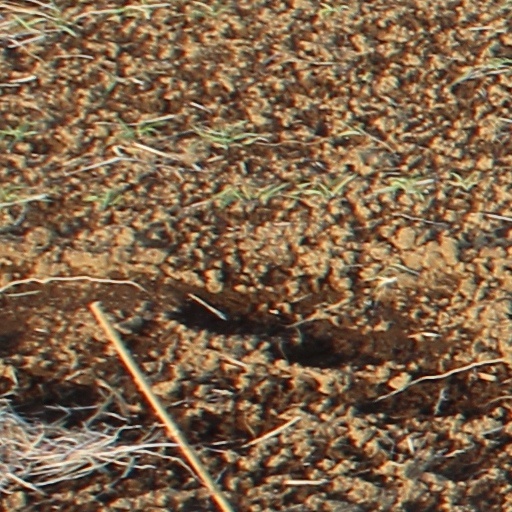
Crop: wheat